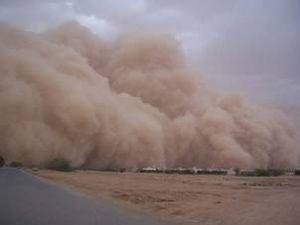
Hafar Al-Batin est une ville d'Arabie saoudite dans la province de l'Est. Il est situé à 430 km au nord de Riyad, à 94,2 km de la frontière koweïtienne et à environ 74,3 km de la frontière irakienne. La ville se trouve dans la vallée sèche de l'oued al-Batin, qui fait partie de la plus longue vallée de l'oued Al-Rummah, qui mène vers Medina et autrefois vidé dans le golfe Persique.